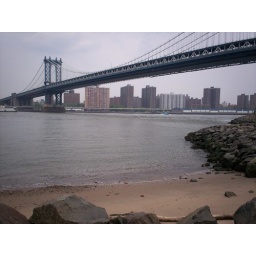
under the bridge by the red hot chili peppers